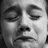
Emotion: sad